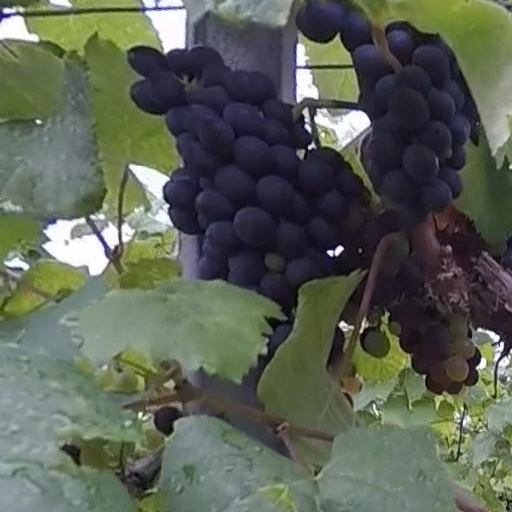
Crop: grape